Columbian press

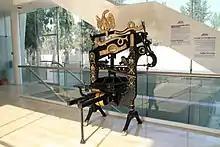
A Columbian press at Reichman University, Israel, 2013. The decorative elements have been highlighted in gold

The Columbian press was inspired in some measure by the earlier Stanhope press. It was designed to allow large formes, such as a broadsheet newspaper page, to be printed at a single pull. The press worked by a lever system, similar to that of the Stanhope press and quite different from the toggle action of the slightly later English Albion press.